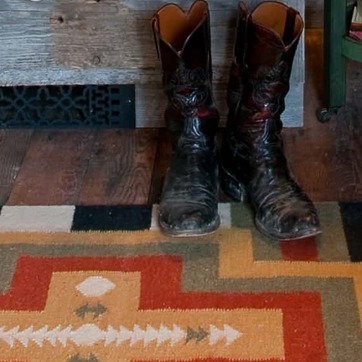
Material: leather